Infrastructure of Changi Airport

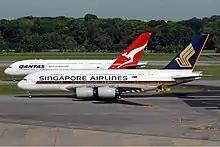
Qantas and Singapore Airlines A380s

The Crowne Plaza Changi Airport hotel, designed by WOHA, is linked to Changi Airport Terminal 3, with Terminals 1 and 2 reachable by Skytrain located within the immediate vicinity of Changi Airport. It is nine storeys high and has 320 guest rooms. A 10-storey extension was completed in 2016, increasing the total number of rooms to 563. In 2024, the hotel was named the world's best airport hotel by Skytrax for the ninth year running.